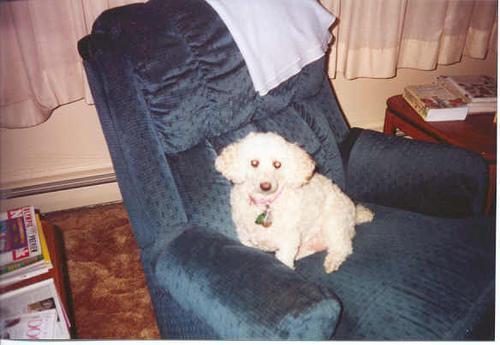
miniature_poodle